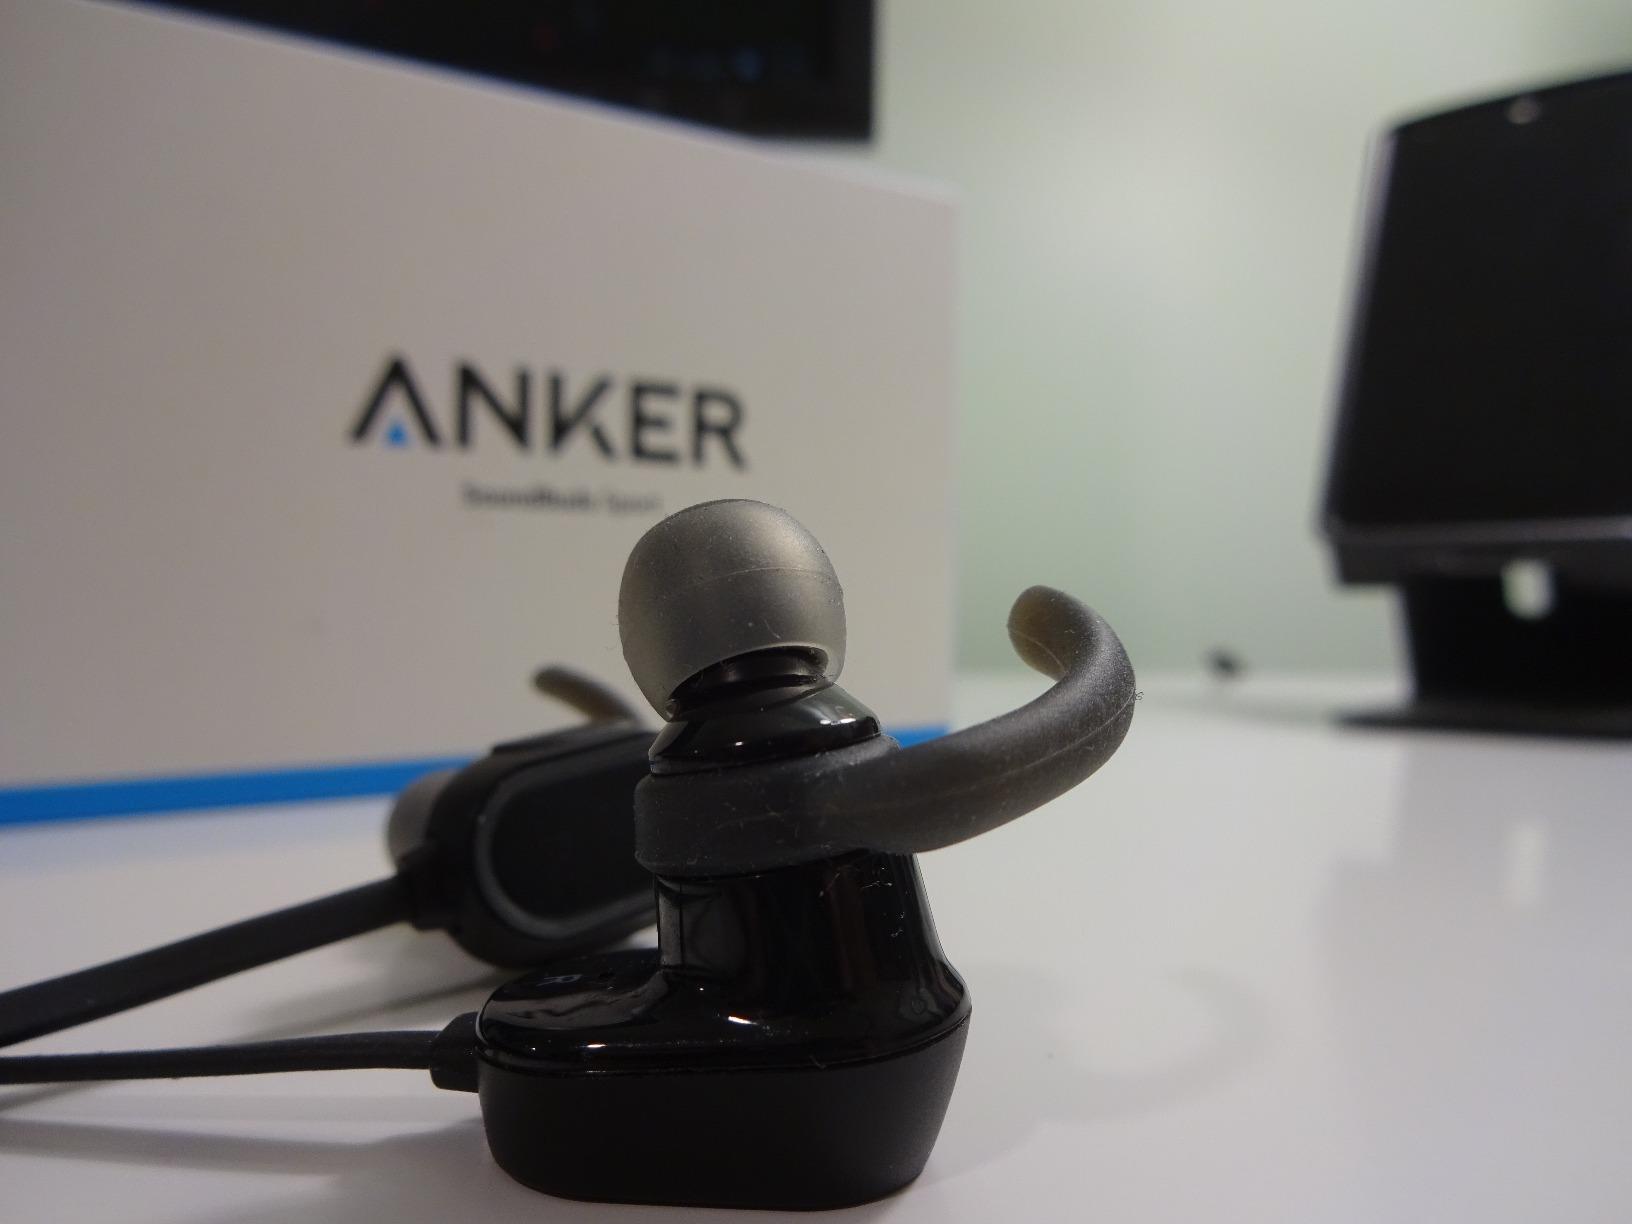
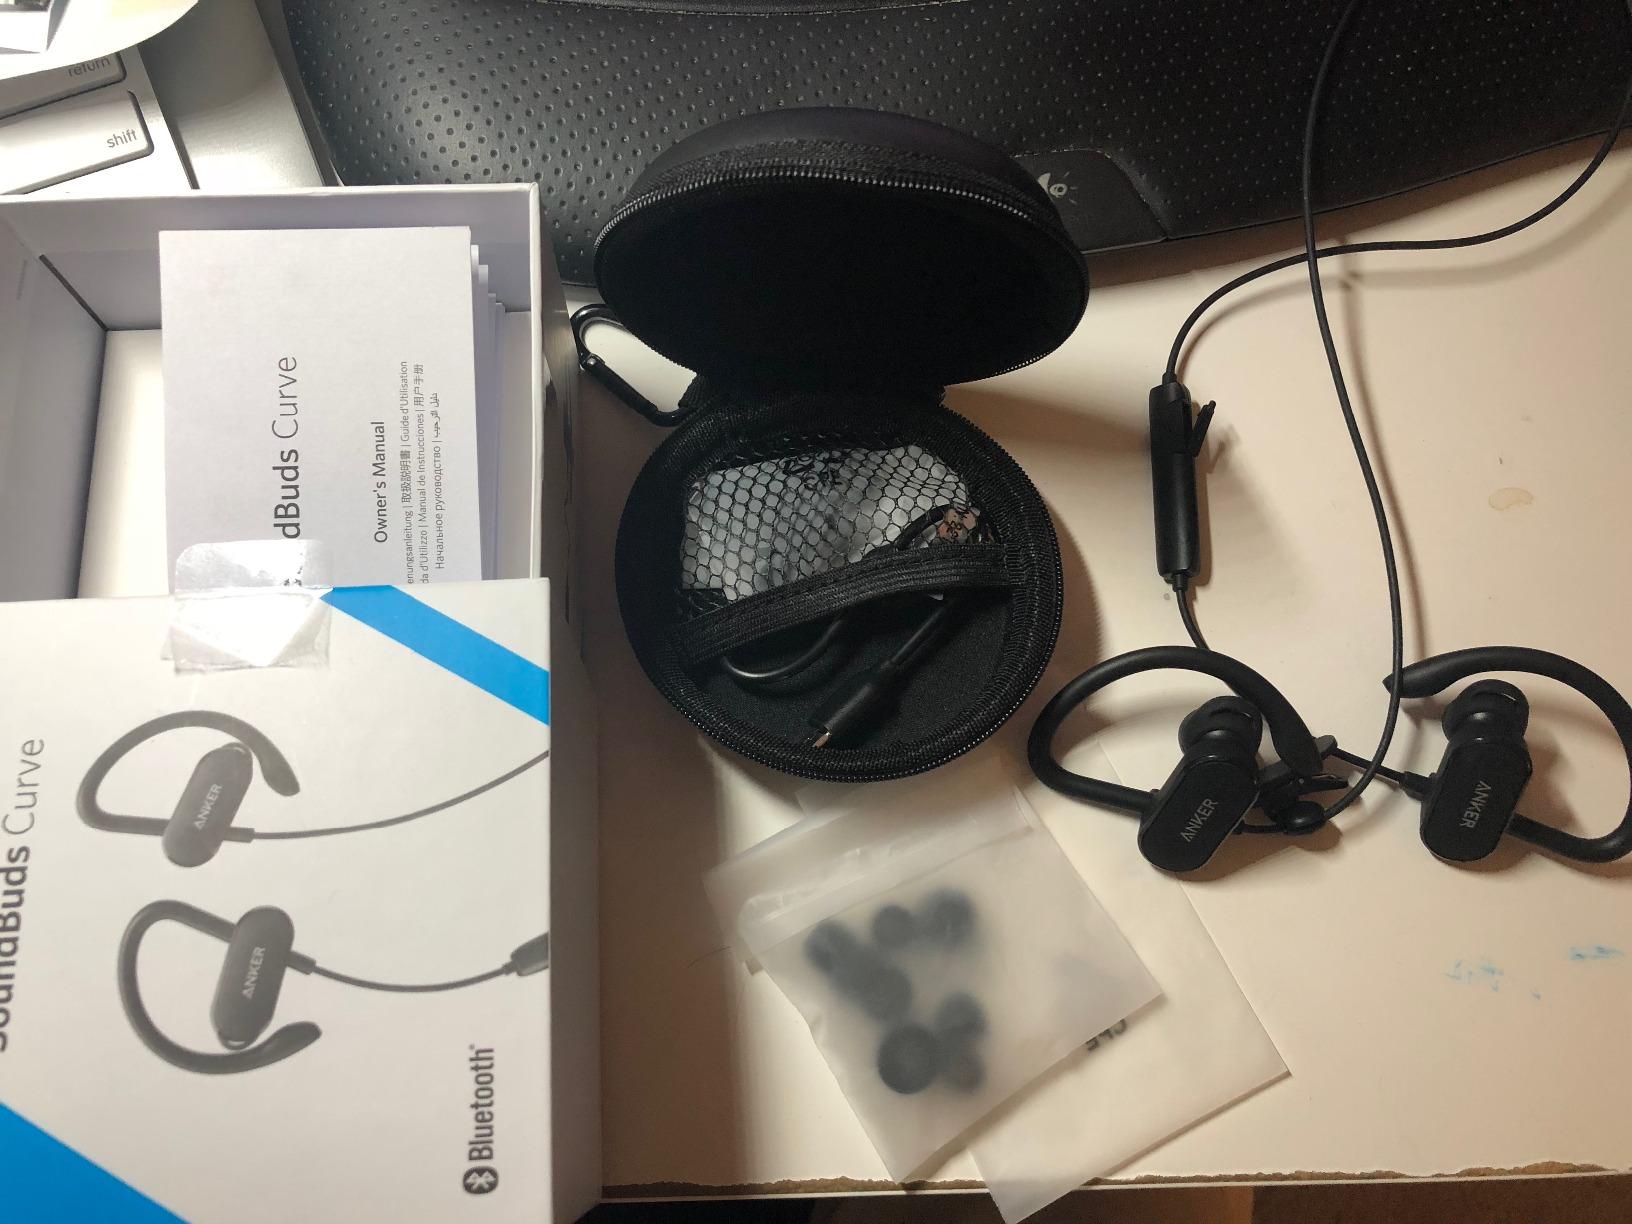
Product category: headphones
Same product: no